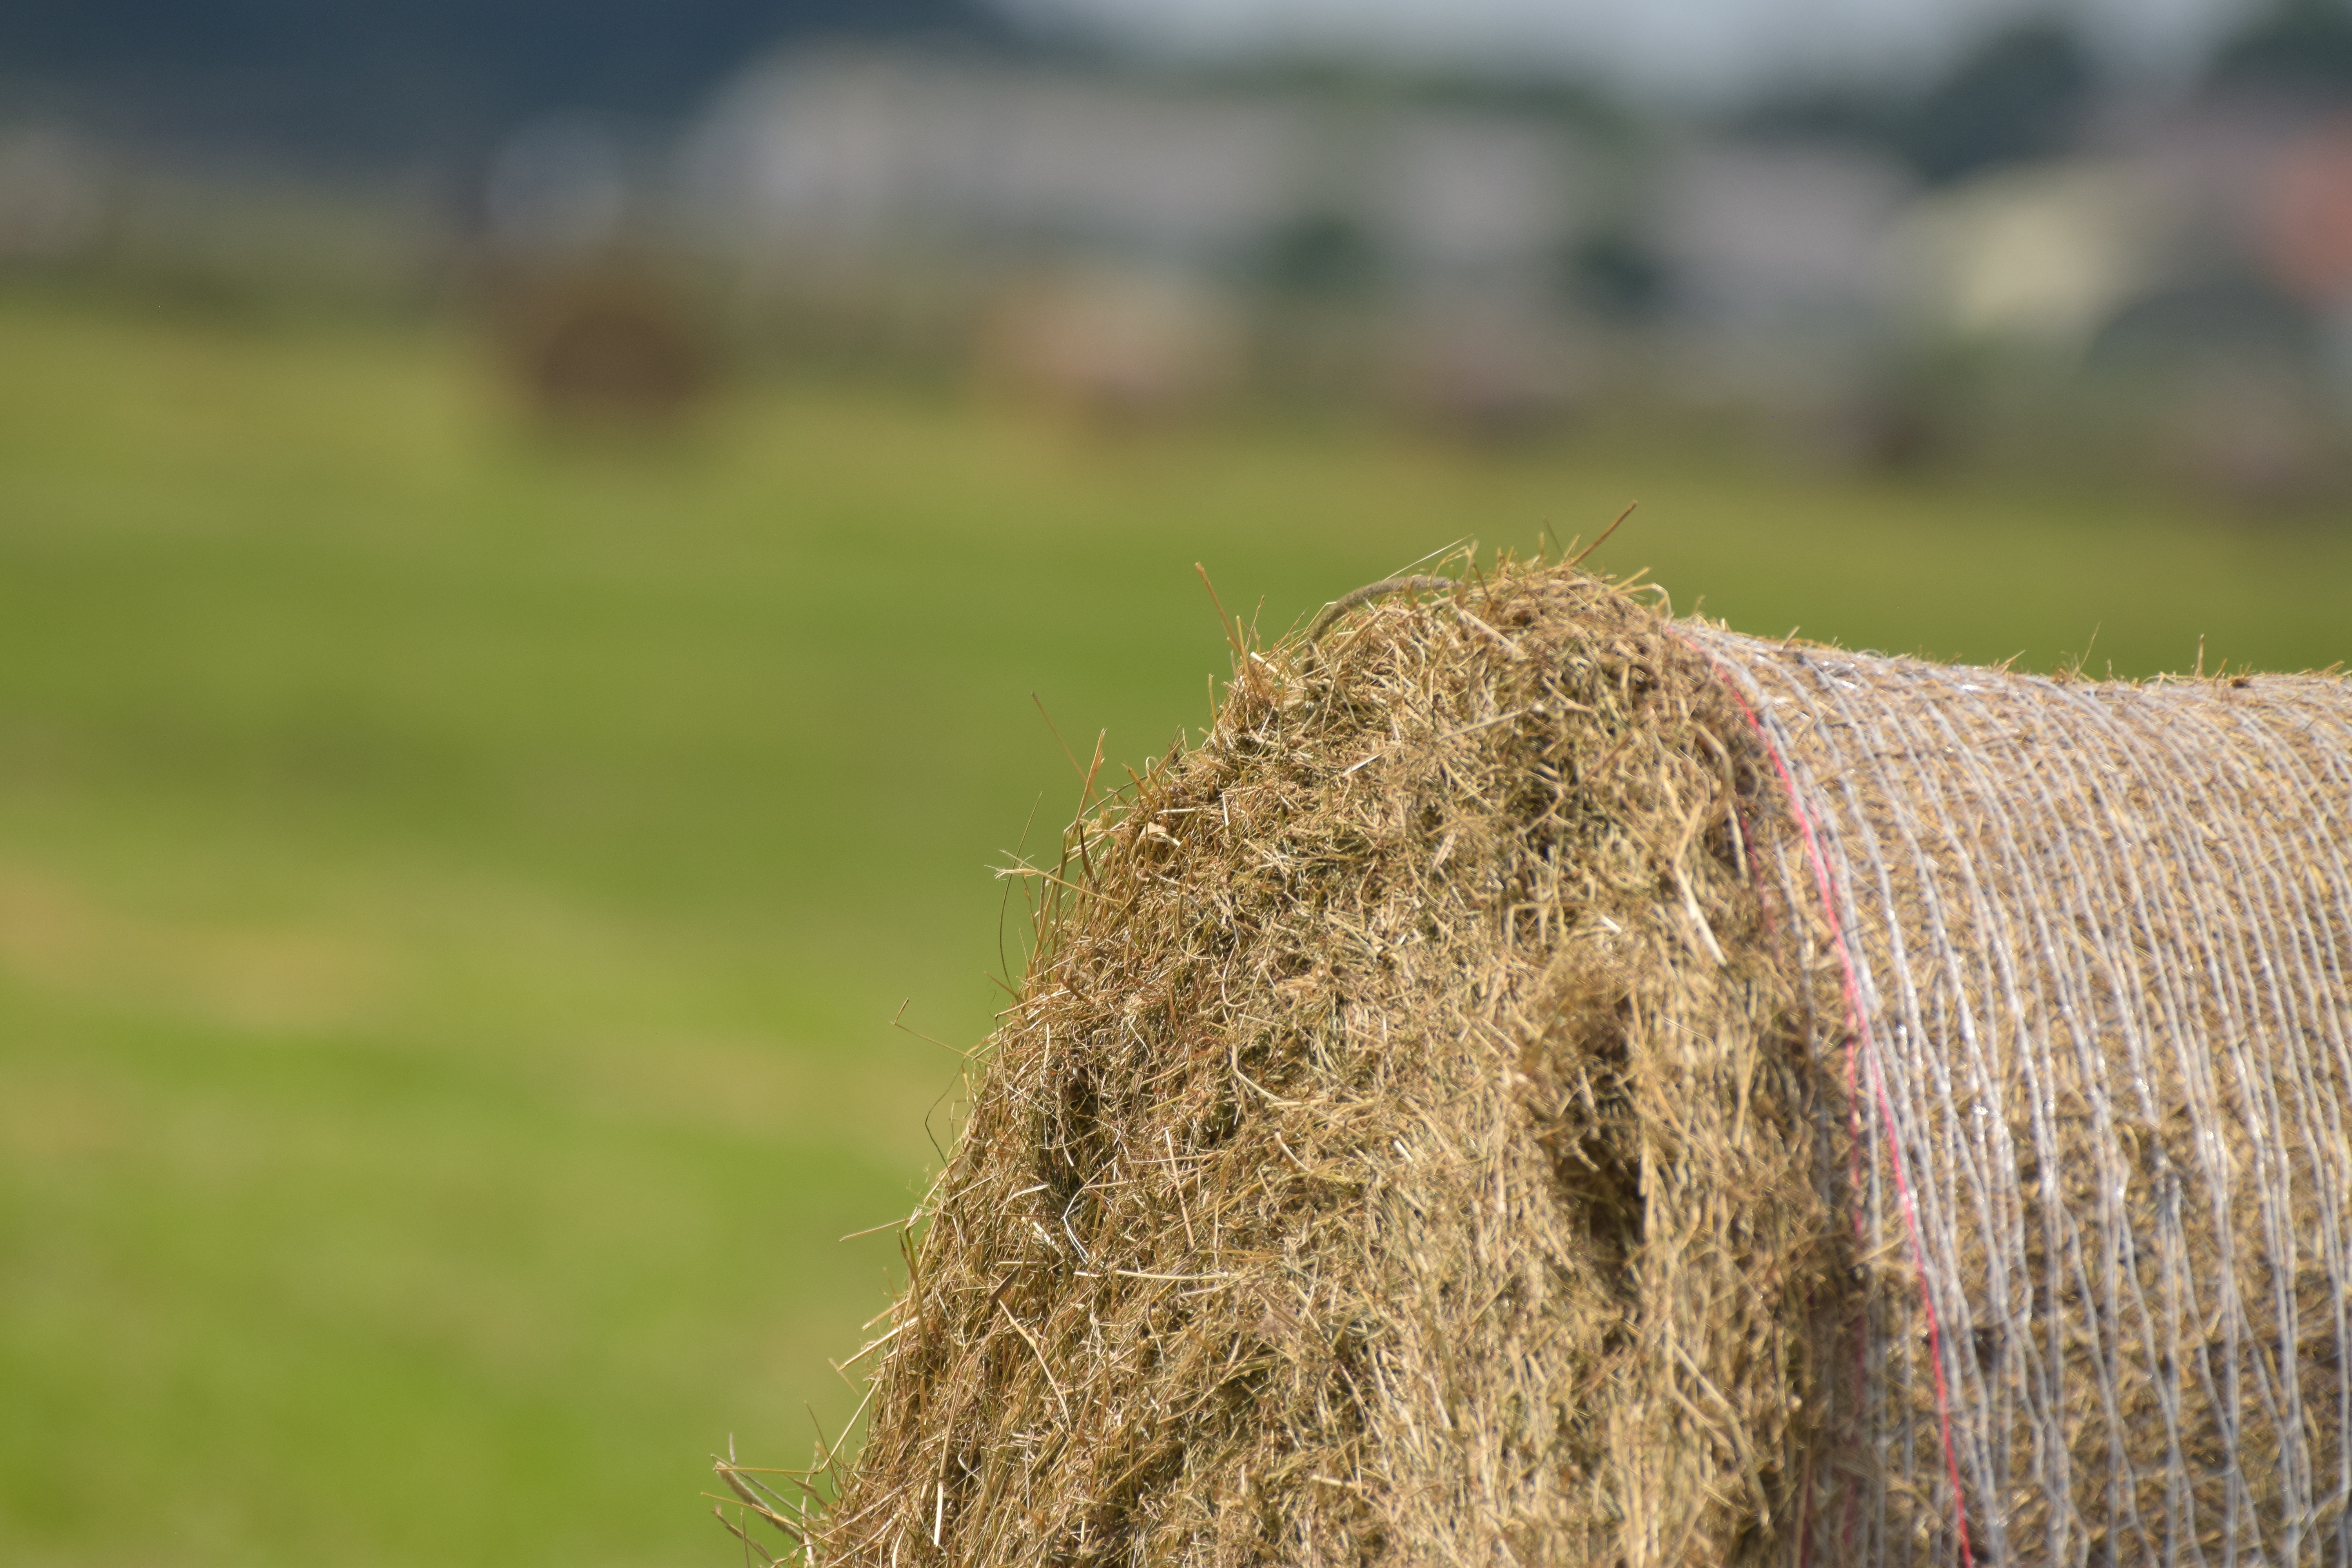
tree, nature, grass, plant, hay, bale, field, lawn, meadow, prairie, flower, summer, green, harvest, crop, soil, agriculture, grassland, straw, harvested, hay bales, winter feed, dried grass, cattle feed, round bales, rural area, grass family